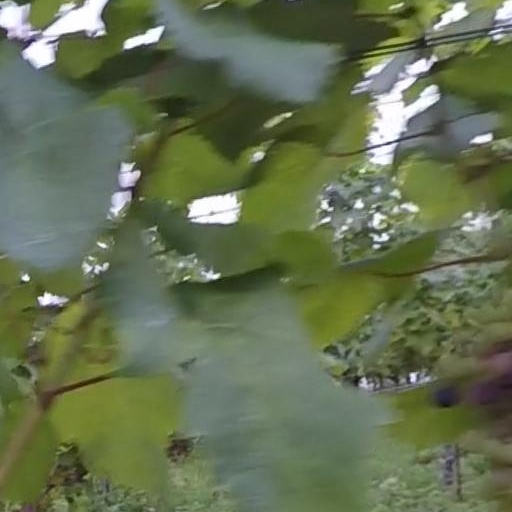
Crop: grape